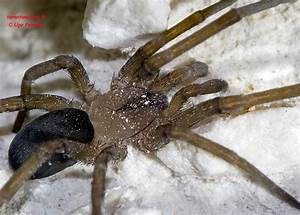
Label: ragno